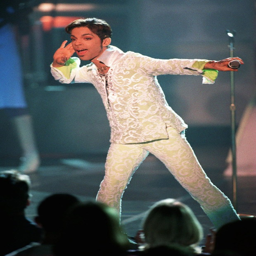
the artist formerly known as person performs a medley .